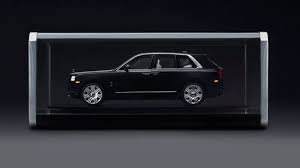
Label: noambulance